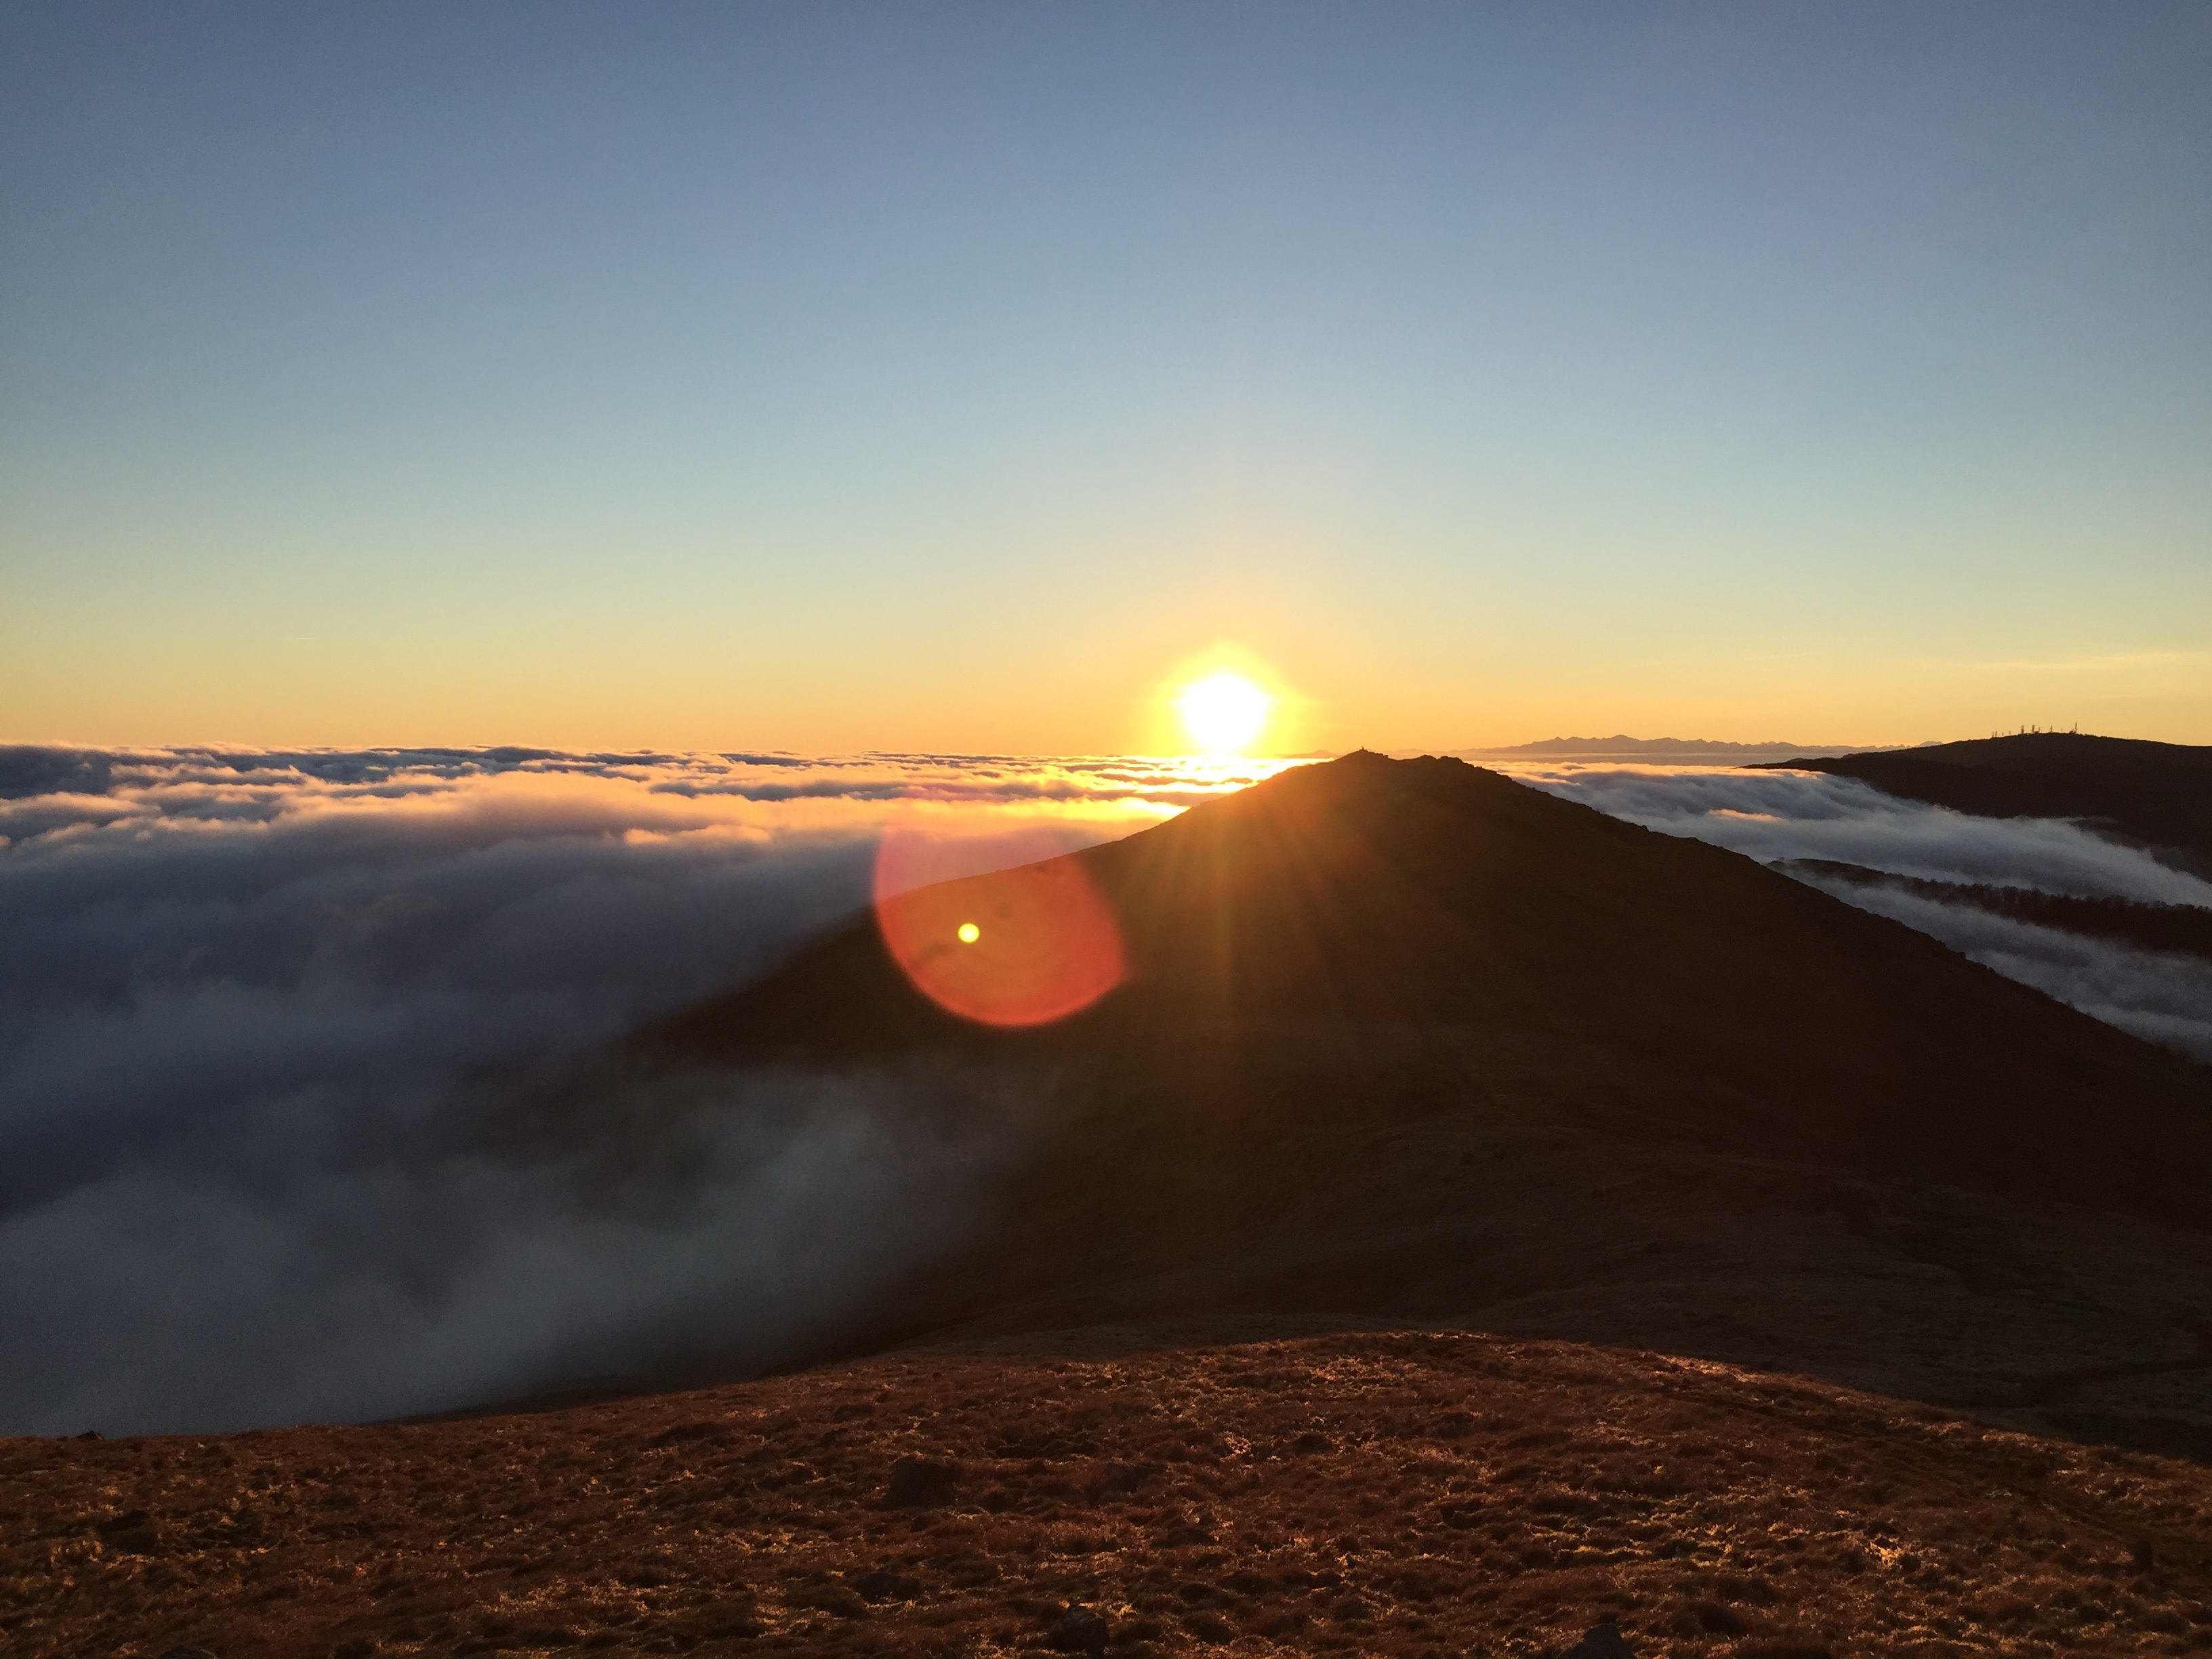
landscape, sea, nature, sand, horizon, mountain, winter, cloud, sky, sun, fog, sunrise, sunset, trail, sport, sunlight, morning, hill, dawn, atmosphere, dusk, walk, evening, reflection, italy, contrast, summit, excursion, rocks, clouds, trekking, mountains, plateau, vista, top, rays of sunshine, liguria, landform, sunset sun, natural environment, geographical feature, atmospheric phenomenon, mountainous landforms, geological phenomenon